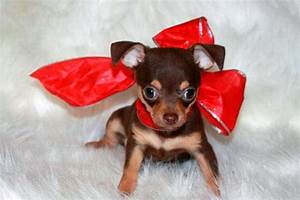
Label: cane